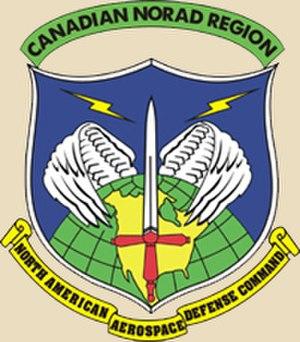
La 1ʳᵉ Division aérienne du Canada ou 1 DAC fait partie de l'Aviation royale canadienne et est responsable, depuis sa création sous ce nom en 1997, des opérations aériennes des Forces armées canadiennes. Elle est également responsable de la région canadienne du Commandement de la défense aérospatiale de l'Amérique du Nord.